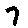
Label: 7